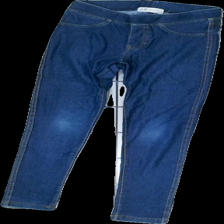
View: front
Type: Tights
Category: Children
Brand: H&M
Colors: Blue
Material: 80% Cotton 20% Polyester
Cut: Regular
Size: 140
Season: All
Price range: 50-100
Recommended usage: Reuse
Description: Blue leggings